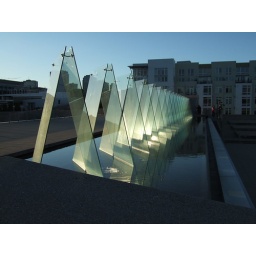
A sculpture of glass panels in a water pool on the roof of the Tacoma Museum of Glass capture a bit of the setting sun